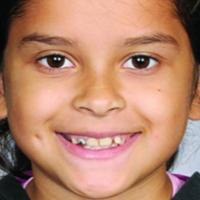
Age group: age 01-10